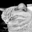
Label: cat